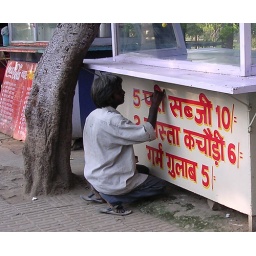
Touching up the sign at a food stall near a busy market in South Delhi.